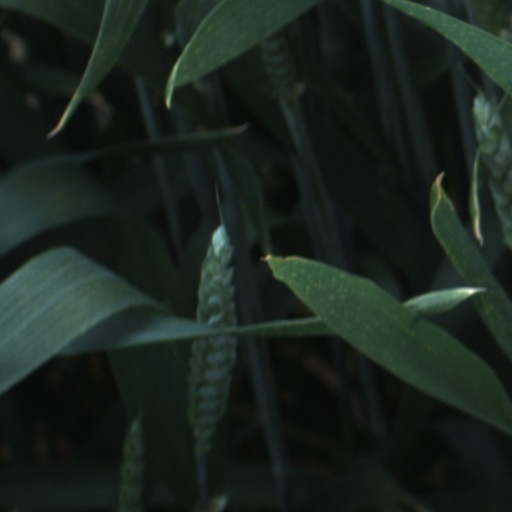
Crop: wheat